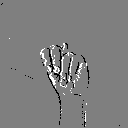
ASL letter: n